Park Avenue (stadium)

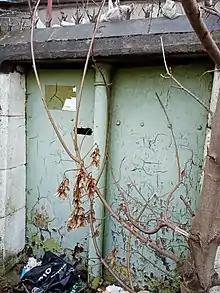

When Bradford FC was formed in 1863 it was a club that played only rugby. They moved to Park Avenue in 1880 and played their first game against Bradford Rangers on 25 September 1880.